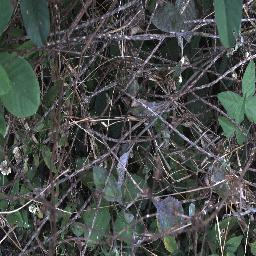
Label: snake_weed